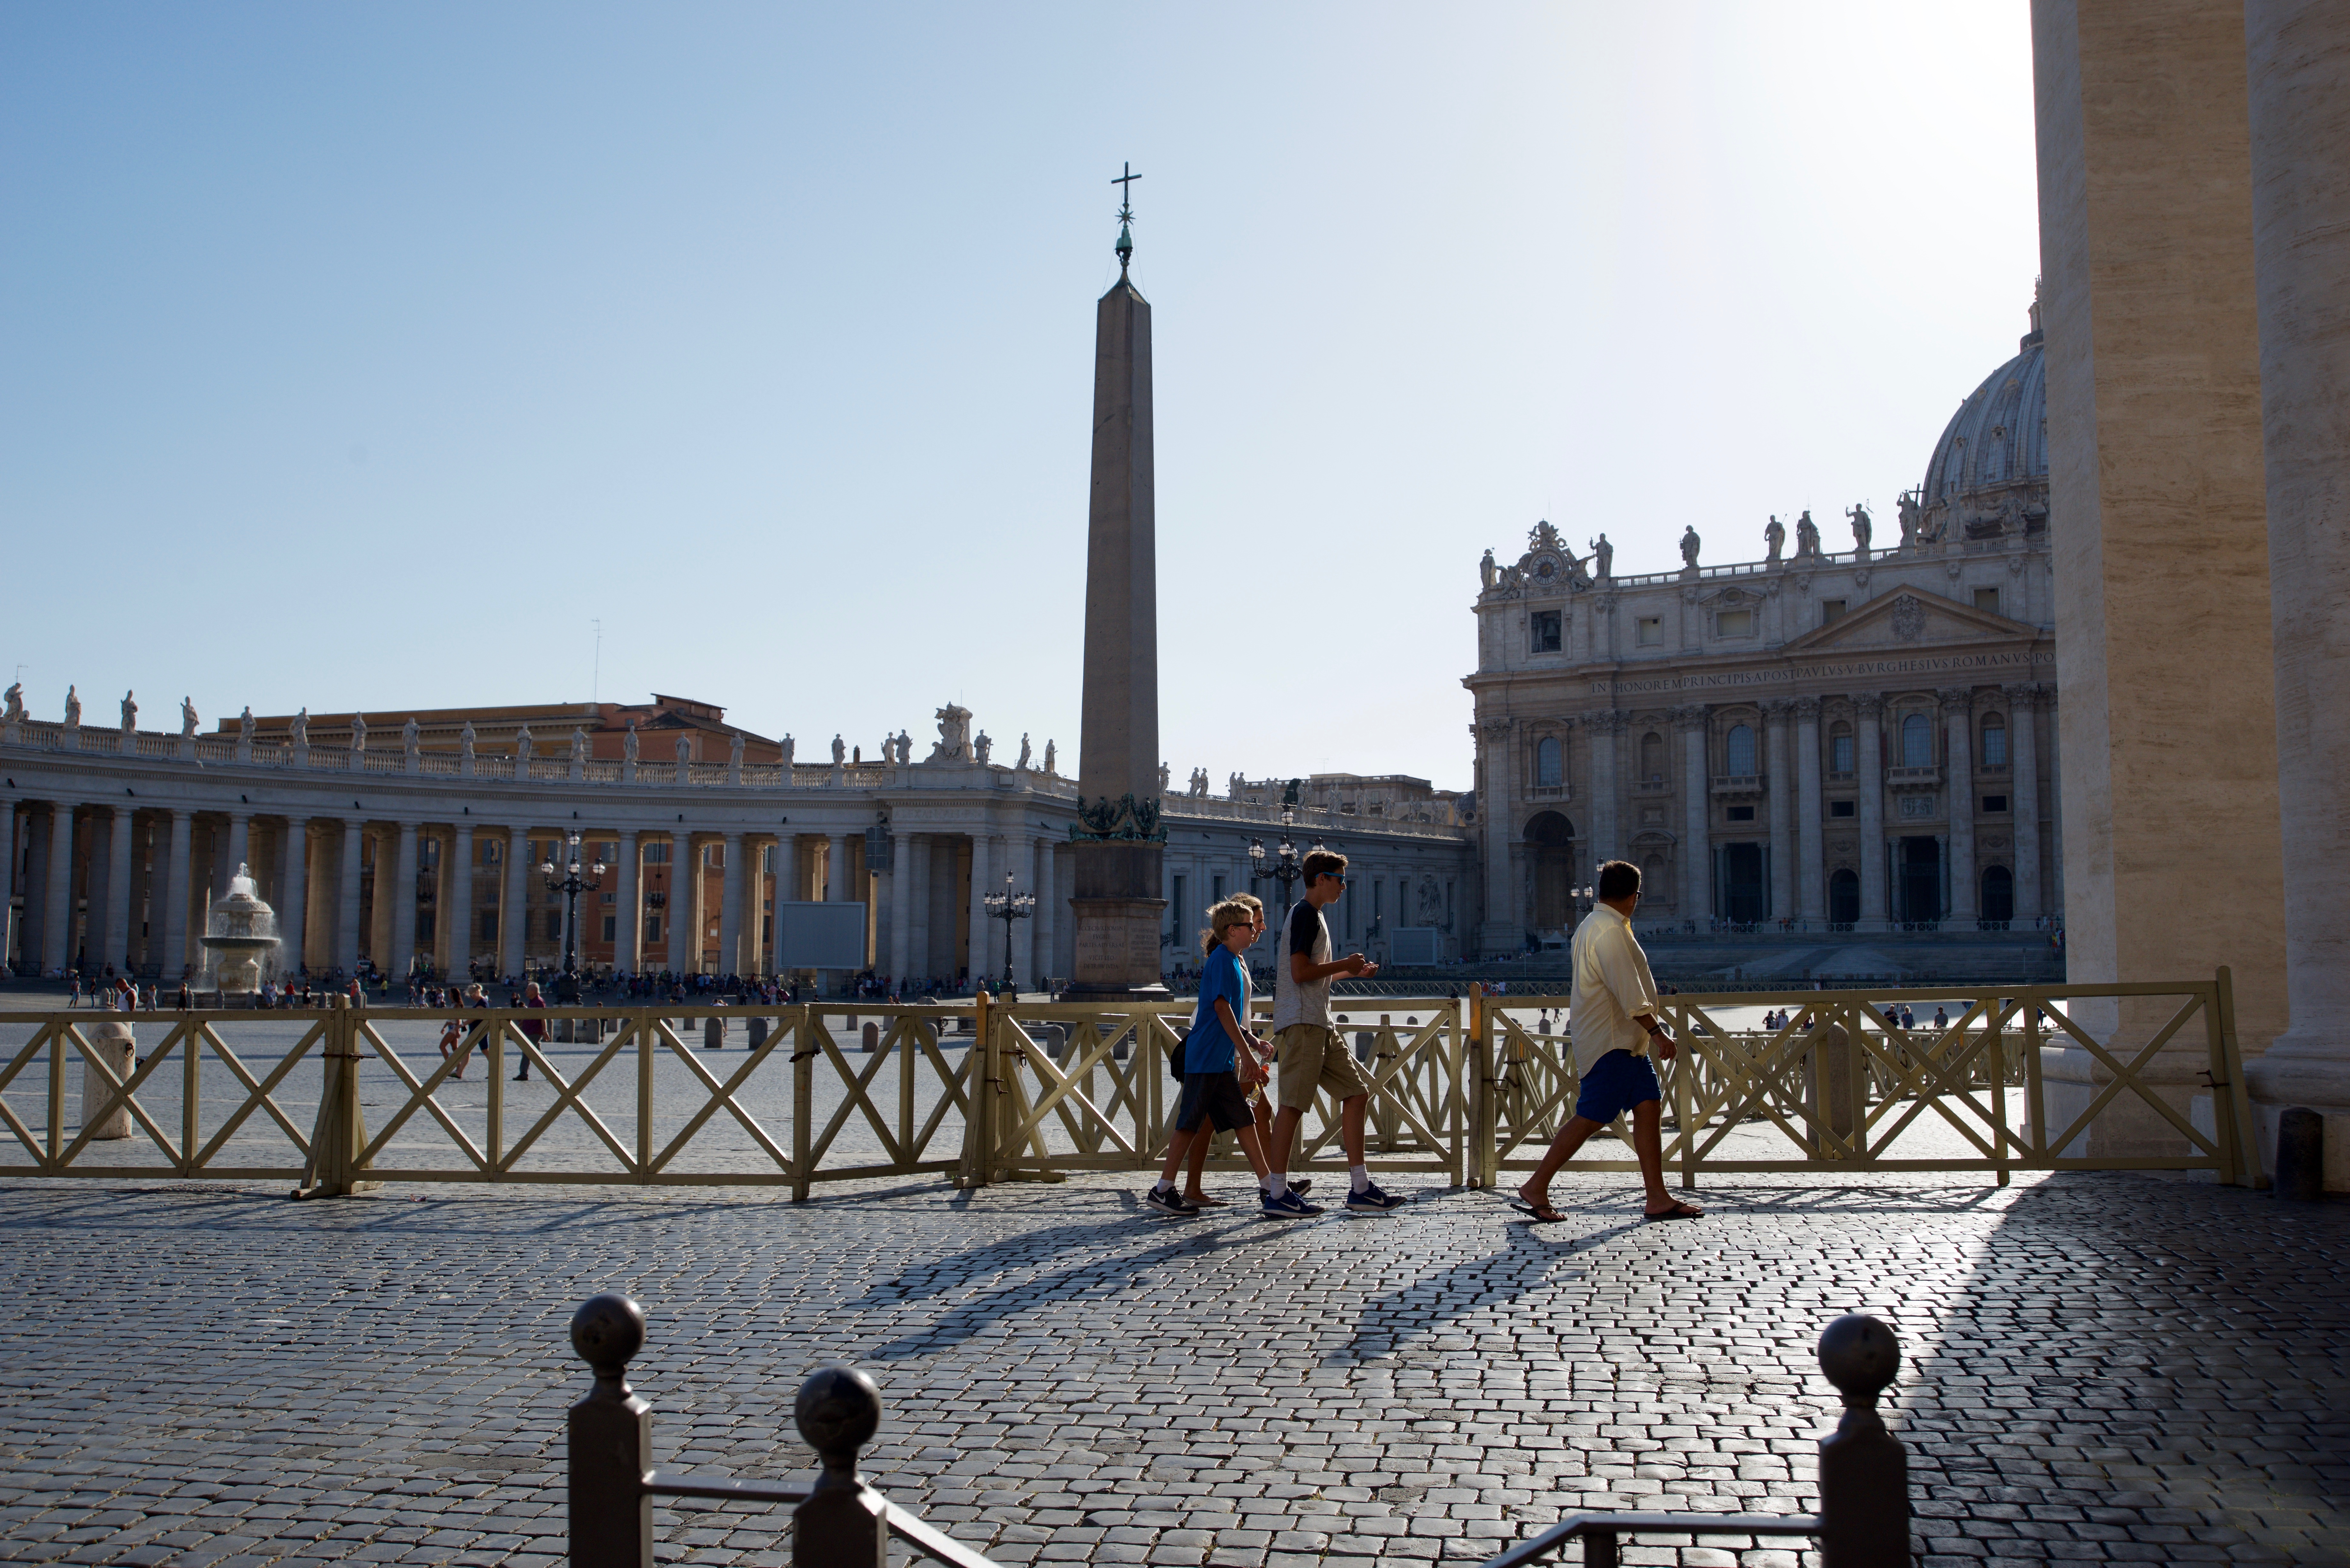
palace, city, travel, plaza, landmark, tourism, temple, town square, ancient history, human settlement